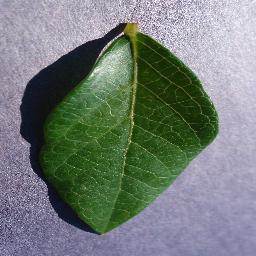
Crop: blueberry
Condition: healthy